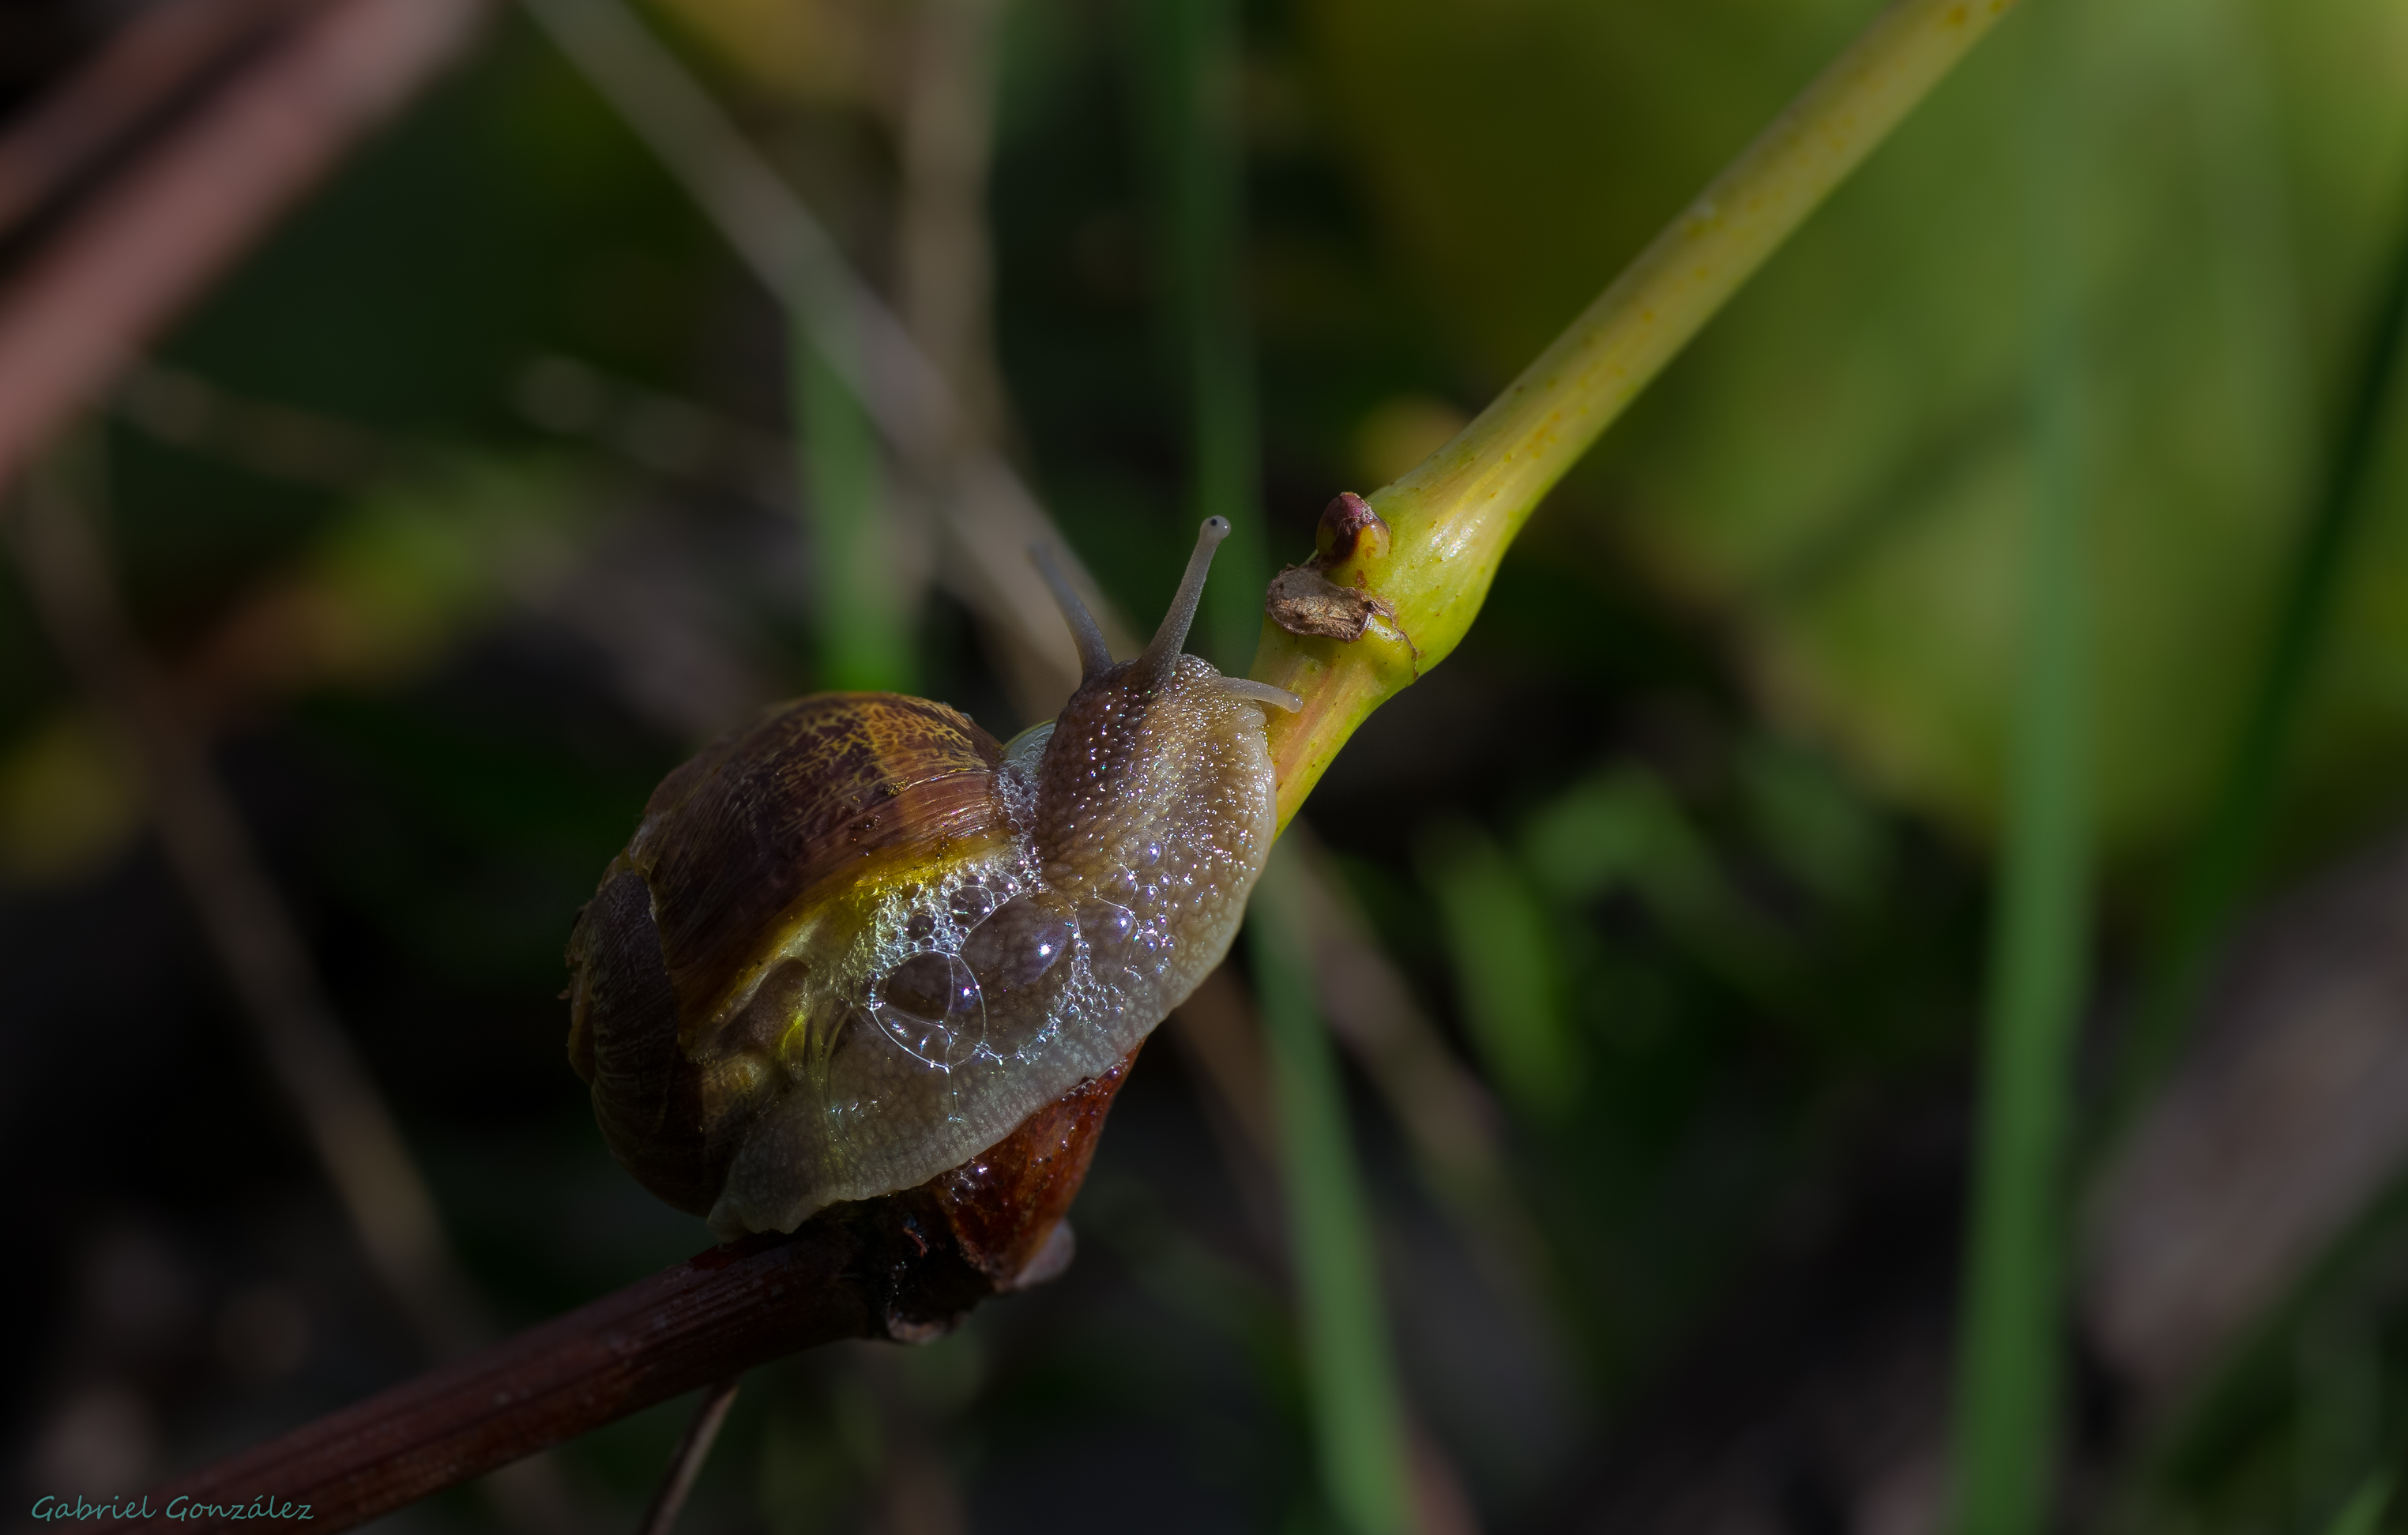
nature, plant, photography, leaf, flower, explore, green, insect, macro, explorer, botany, flora, fauna, invertebrate, close up, snail, animals, naturaleza, tamron90mm, snails, ggl1, gaby1, xovesphoto, animales, caracoles, pentaxk5, gphoto, macro photography, flowering plant, plant stem, land plant, snails and slugs